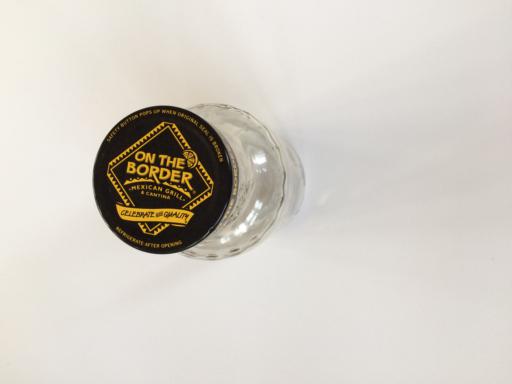
Label: glass